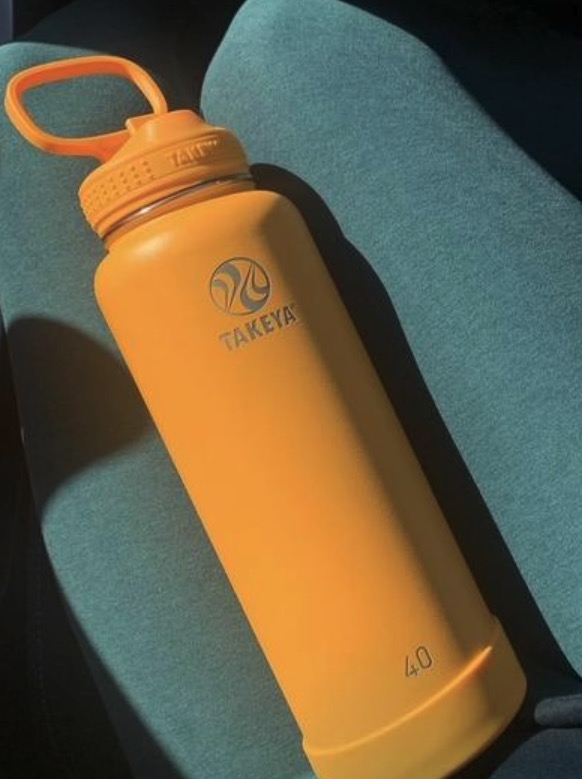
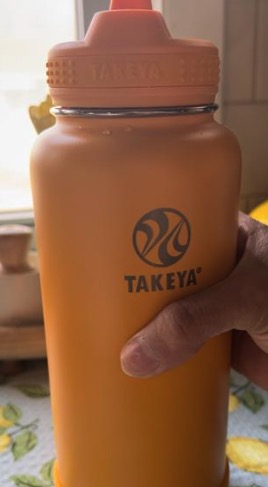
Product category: misc
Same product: yes